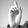
ASL letter: D